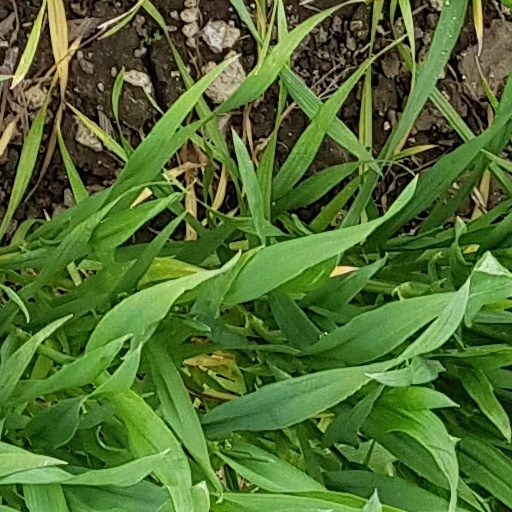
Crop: wheat